Soviet calendar

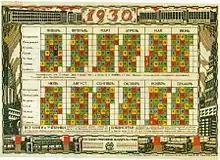
Soviet calendar, 1930 Colored five-day work week. Days grouped into seven-day weeks. One national holiday in black, four with white numbers

Each day of the five-day week was labeled by either one of five colors or a Roman numeral from I to V. Each worker was assigned a color or number to identify his or her day of rest.